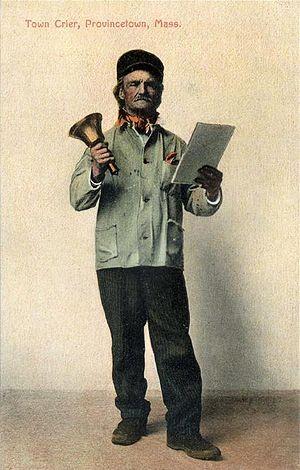
Le crieur public est une personne chargée d'annoncer au public de l'information. Profession généralement itinérante, sa fonction consiste à se promener dans la localité, s'arrêter à certains endroits, annoncer sa présence par un appel sonore et commencer à lire son texte.